University of Cambridge

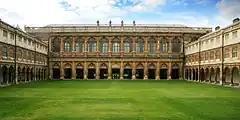
Trinity College's Wren Library

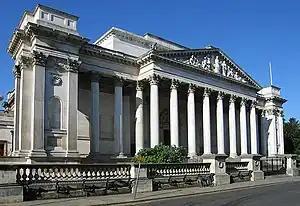
Fitzwilliam Museum, the art and antiquities museum of the University of Cambridge

The university Senate consists of all holders of the MA or higher degrees and is responsible for electing the Chancellor and the High Steward. Until 1950 when the Cambridge University constituency was abolished, it was also responsible for electing two members of the House of Commons. Prior to 1926, the university Senate was the university's governing body, fulfilling the functions that Regent House has provided since. Regent House is the university's governing body, comprising all resident senior members of the university and the colleges, the Chancellor, the High Steward, the Deputy High Steward, and the Commissary. Public representatives of Regent House are the two Proctors, elected to serve for one year terms upon their nominations by the colleges.